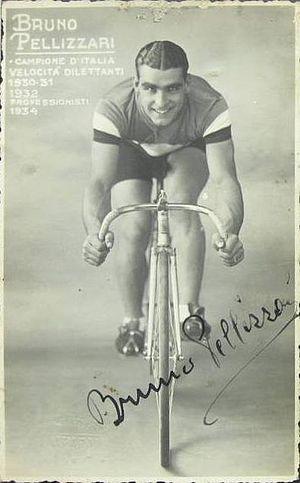
Bruno Pellizzari est un coureur cycliste italien. Spécialiste de la vitesse sur piste, il a remporté la médaille de bronze dans cette discipline lors des championnats du monde de cyclisme sur piste 1930 en amateur et lors des Jeux olympiques de 1932.